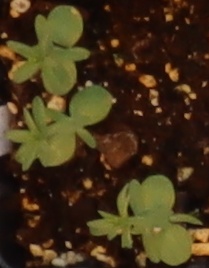
Label: Flax